Roscoe Village (Coshocton, Ohio)

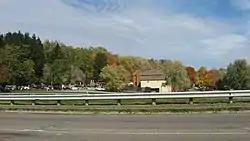
Distant view from the south

Roscoe Village is a restored Ohio and Erie Canal town located in Coshocton, Ohio, United States. Roscoe Village, was laid out in 1816. It was originally named Caldersburgh after its founder James Calder. After going bankrupt, the Coshocton merchant moved across the Muskingum River to some land he had managed to retain. Setting up a store and naming the place after himself, Calder reasoned that the rural farmers would much rather do business in Caldersburgh than pay the twenty-five cents for the ferry over to Coshocton. In 1830, two prominent citizens petitioned the state legislature to rename the village Roscoe in honor of William Roscoe, the famous English author and abolitionist of the time.